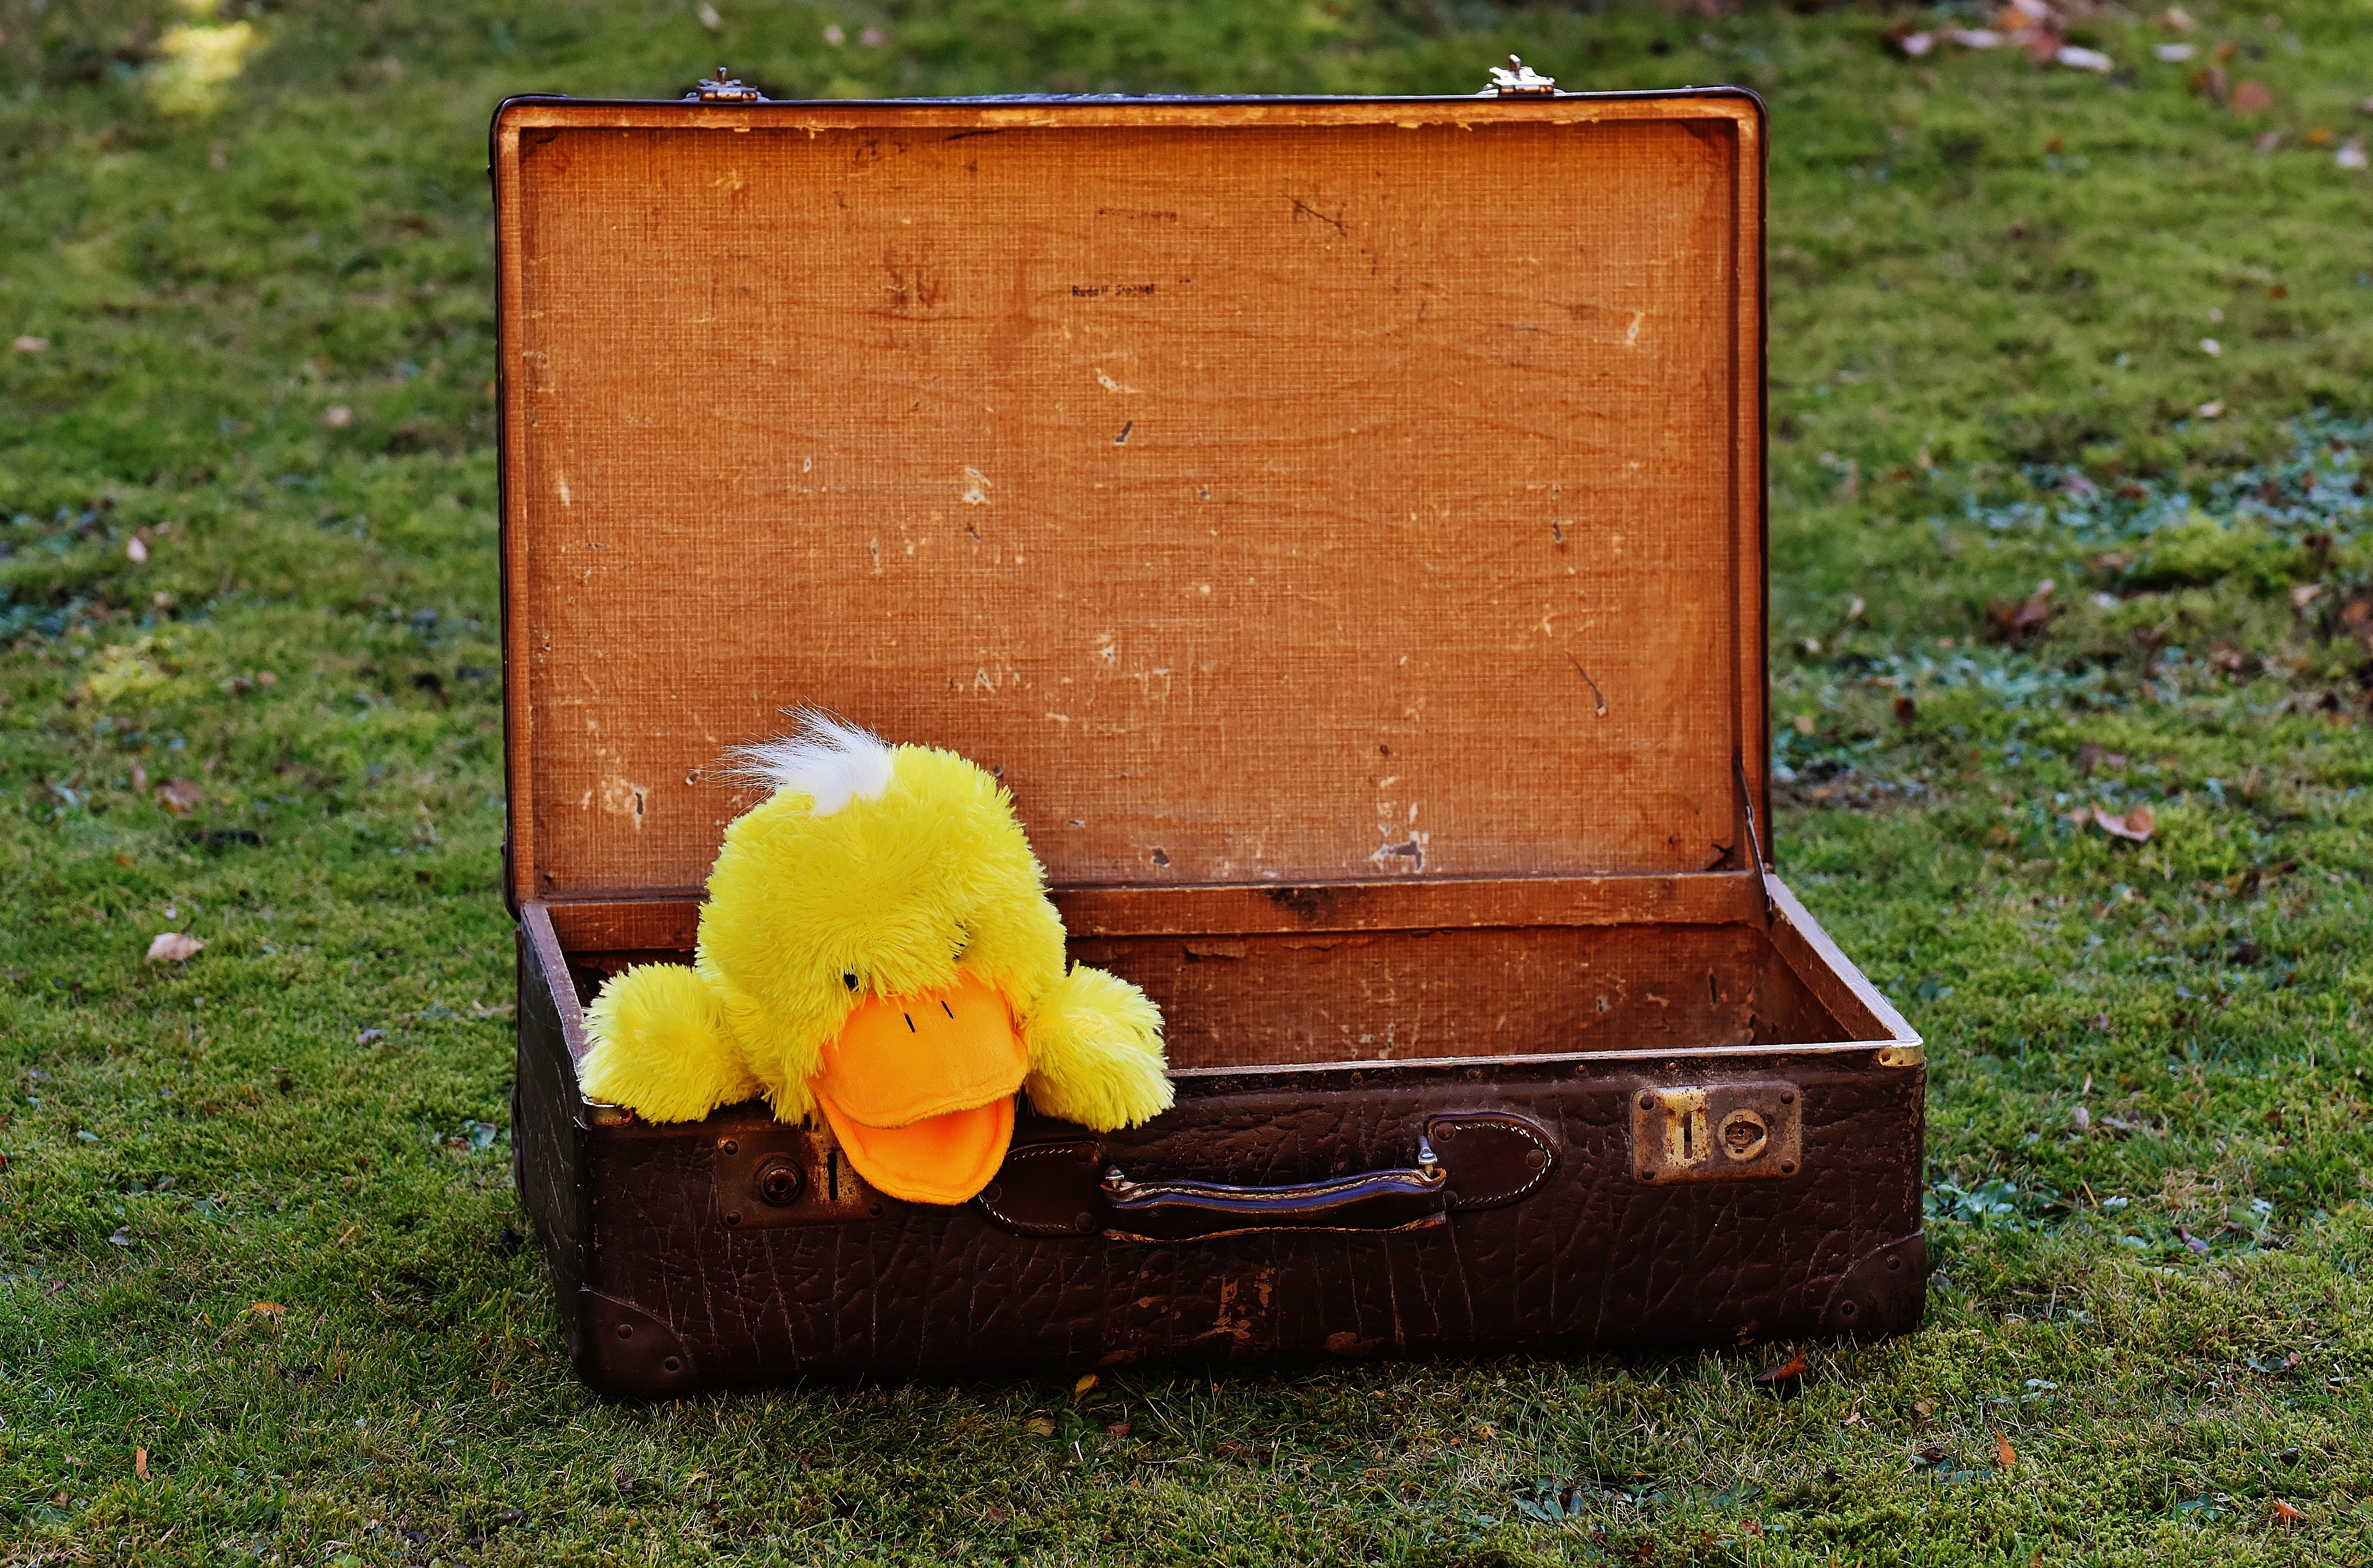
wood, leather, antique, sweet, cute, travel, green, junk, luggage, children, duck, funny, stuffed animal, curious, generations, soft toy, old suitcase, go away, man made object